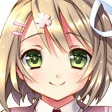
Portrait style: Anime Portrait